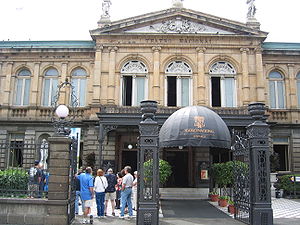
San José (Costa Rica) / Eksterne henvisninger
Teatro Nacional de Costa Rica (Nationalteatret)
San José er hovedstaden og den største by i Costa Rica. Den er også hovedstad i San José-provinsen. San José ligger centralt i landet, på et højdedrag omkring 1.170 meter over havoverfladen. Byen har et indbyggertal på 365.799. I den anden halvdel af det 20. århundrede voksede byen hurtigt, fra 86.900 indbyggere i 1950. Stor-San José har over en million indbyggere.